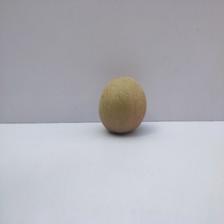
Size: Small